Eglinton Country Park

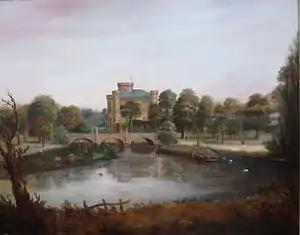
Eglinton Castle circa 1830

The park was used as a training camp; for vehicle maintenance and as a preparation depot for the Normandys and North Africa landings during World War II. The remnants of this era are visible in the form of Nissen huts, still in use today and the foundations of other wartime buildings. The army left the estate in a very dilapidated condition with abandoned vehicles left in a number of places. The partly buried remains of vehicles still exist in places.